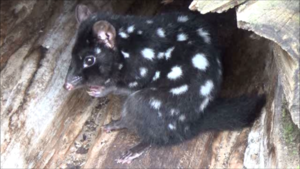
Dasyurus viverrinus wiki1
Le chat marsupial moucheté ou chat marsupial tacheté ou martre marsupiale, est une espèce de marsupiaux carnivores du genre Dasyurus que l'on rencontre en Australie. Il est considéré comme disparu sur le continent mais il reste relativement abondant en Tasmanie en raison de l'absence de dingos et de renards. C'est l'une des six espèces de Dasyurus restantes.